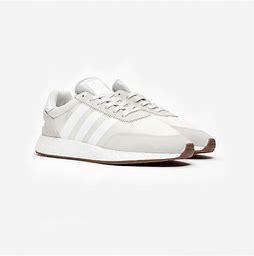
Brand: Adidas
Model: I 5923